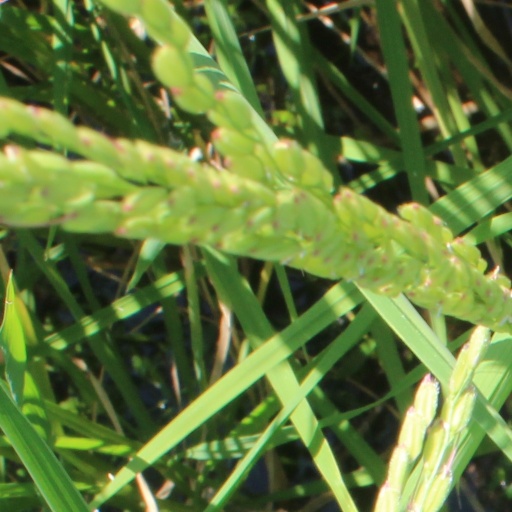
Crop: rice